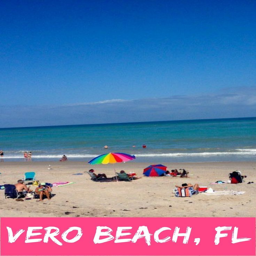
a city is on coast .